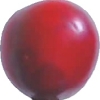
Label: cherry_wax_red